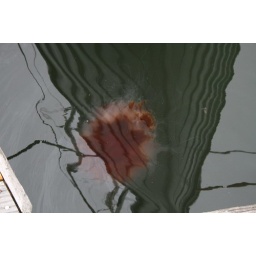
Lion's mane jellyfish under the road bridge